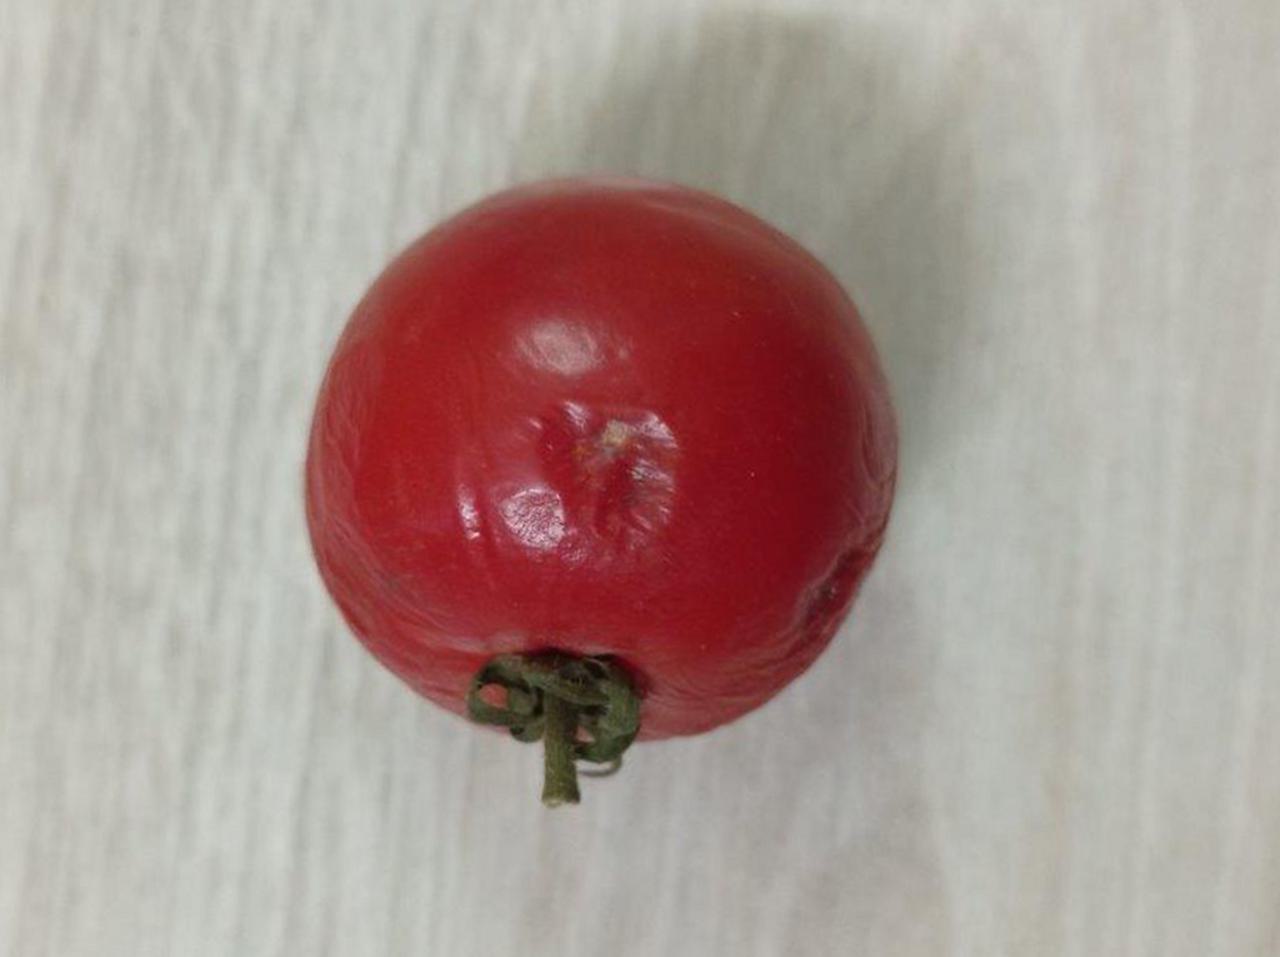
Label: Rotten